The Little Minister (1934 film)

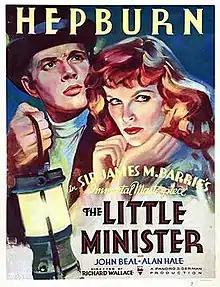
Theatrical release poster

The Little Minister is a 1934 American historical drama film starring Katharine Hepburn and directed by Richard Wallace. The screenplay by Jane Murfin, Sarah Y. Mason, and Victor Heerman is based on the 1891 novel and subsequent 1897 play of the same title by J.M. Barrie. The picture was the fifth film adaptation of the works, following four silent film versions. The original novel was the third of the three "Thrums" novels (a town based on his home of Kirriemuir), which first brought Barrie to fame.